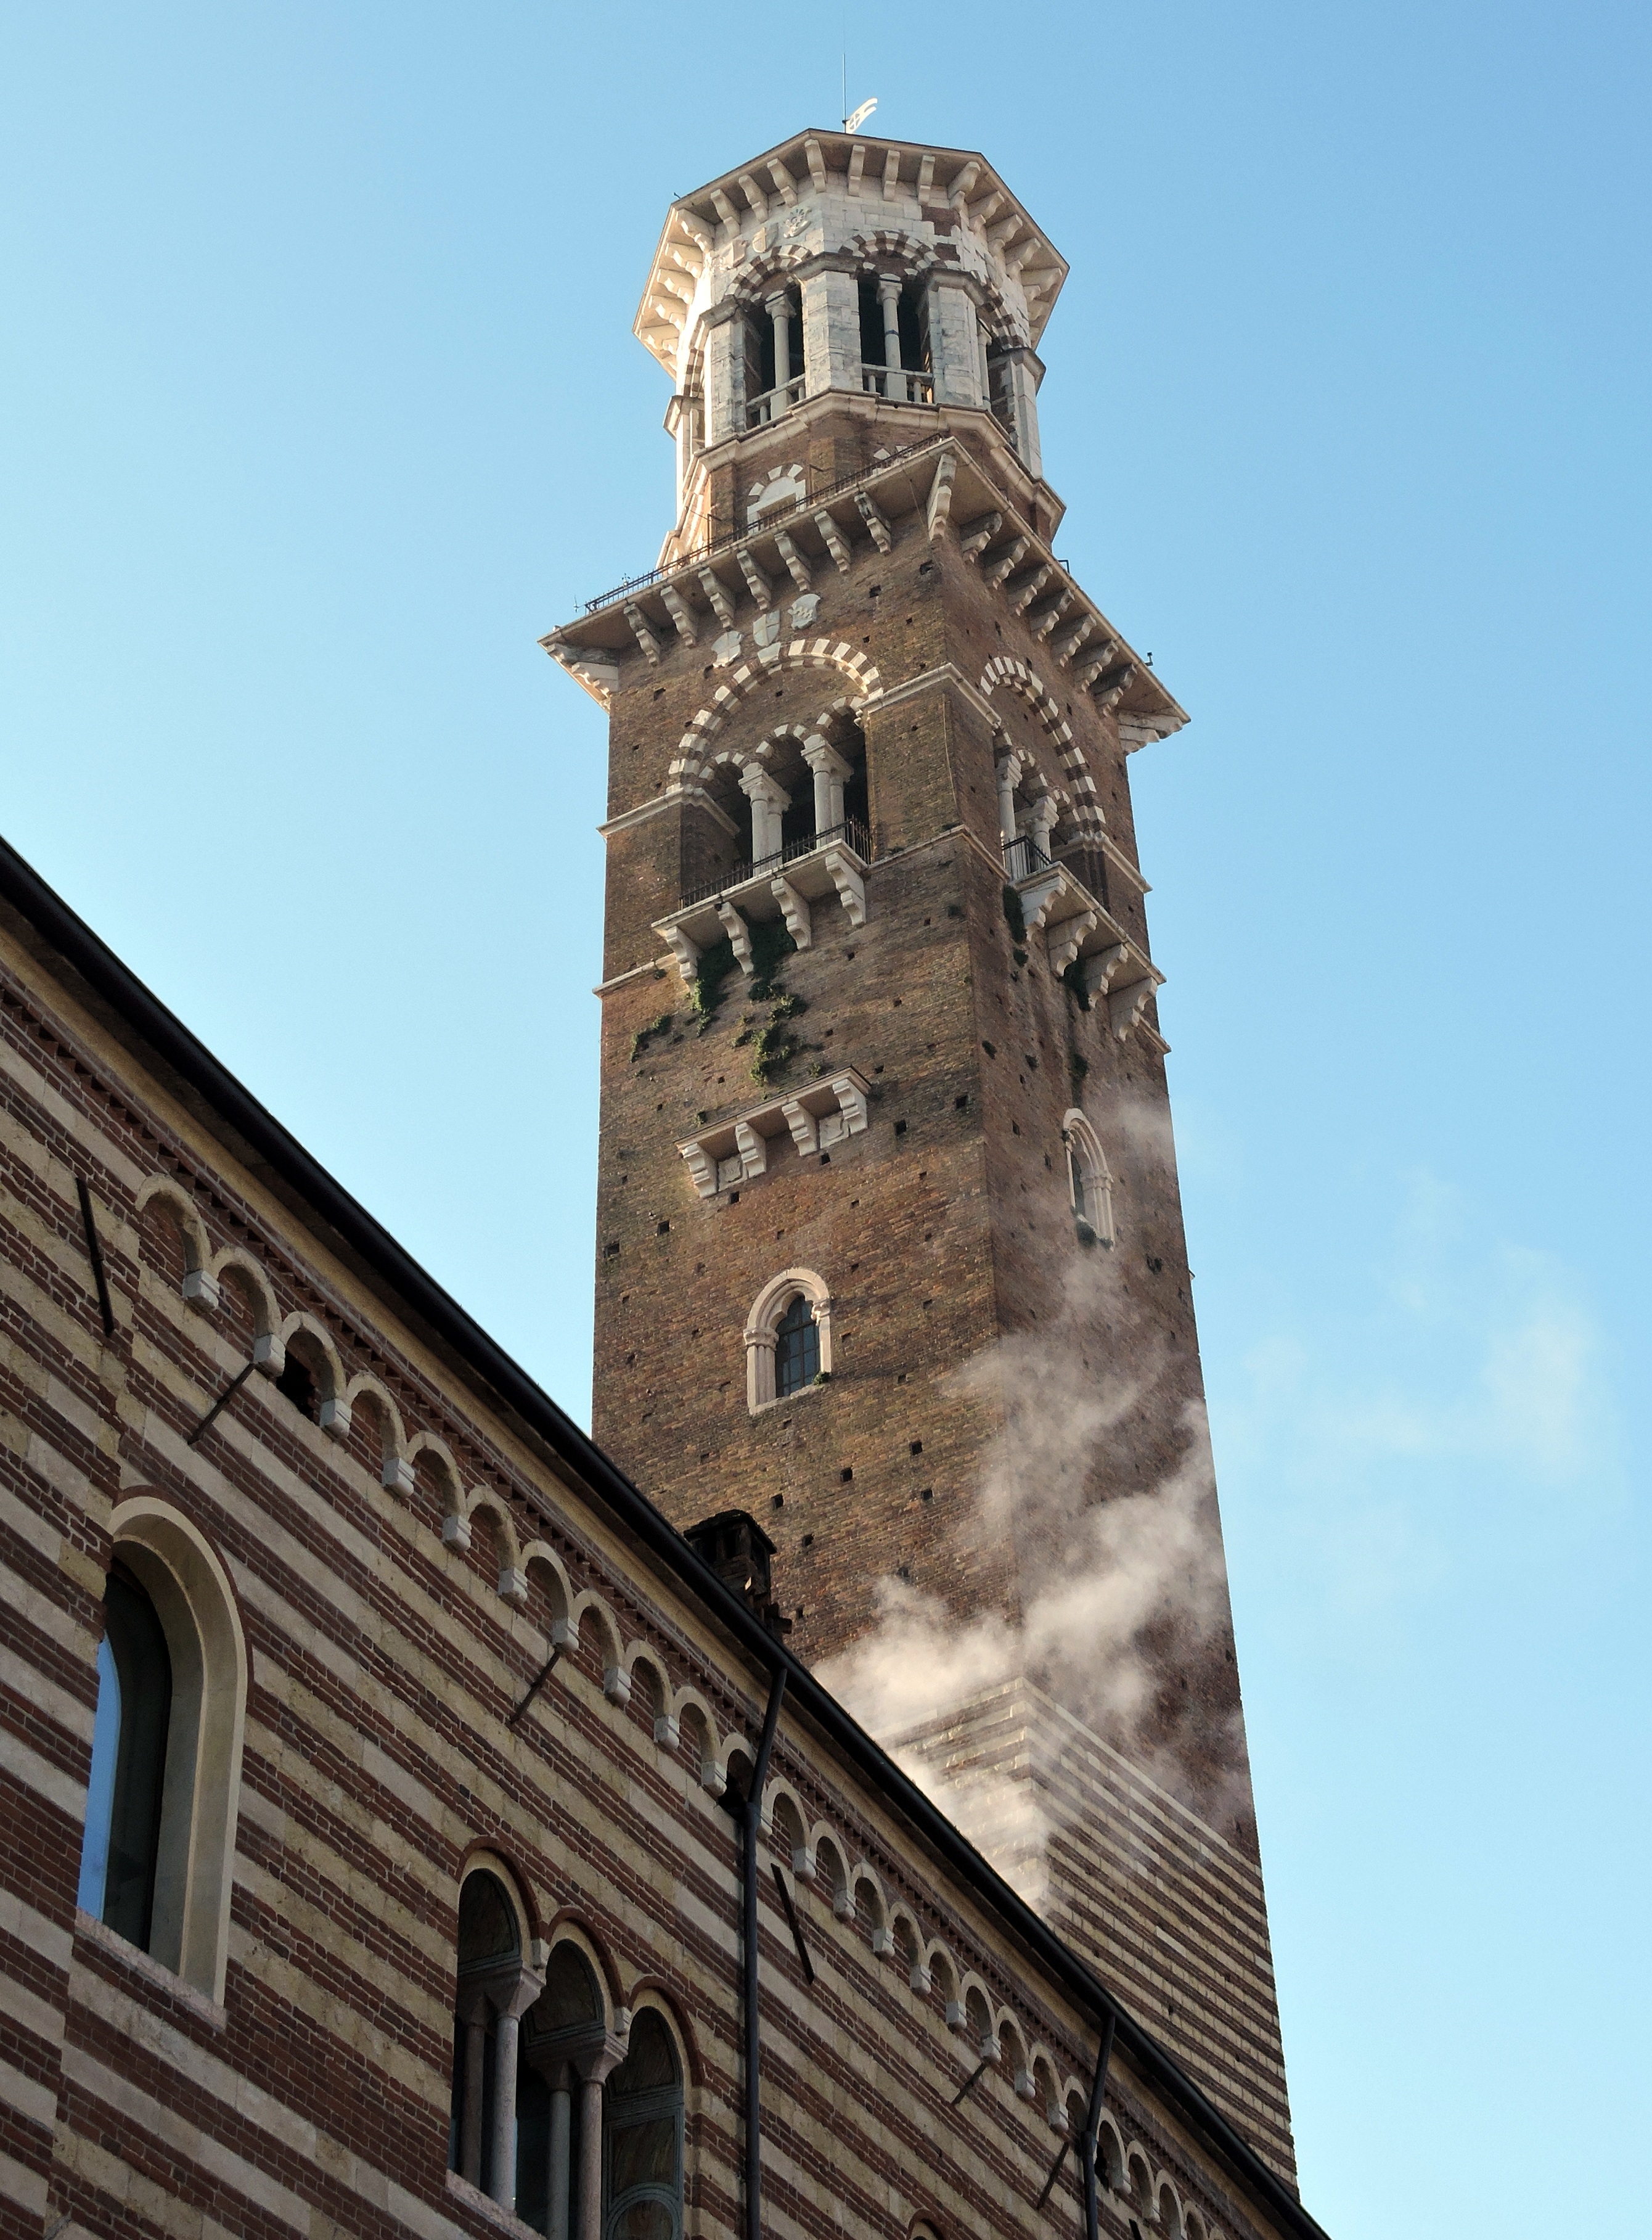
building, smoke, monument, construction, tower, landmark, italy, facade, church, cathedral, place of worship, clock tower, bell tower, spire, steeple, verona, basilica, scala, tower of lamberti